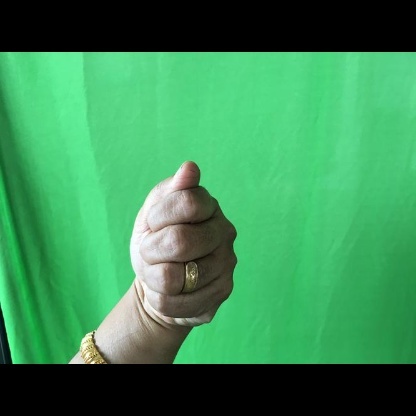
Mudra: Mushti